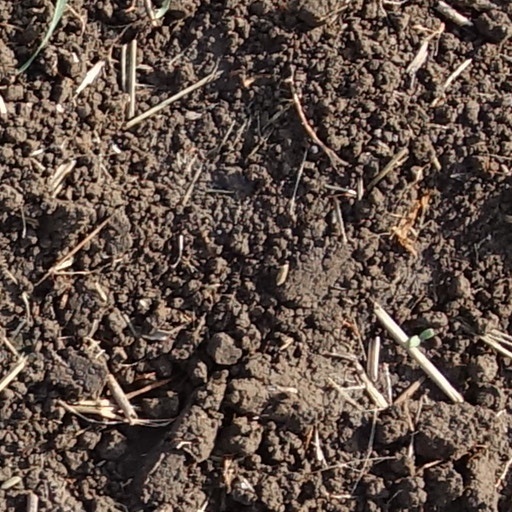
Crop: wheat